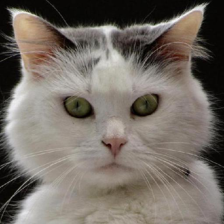
Label: animals